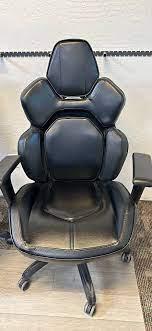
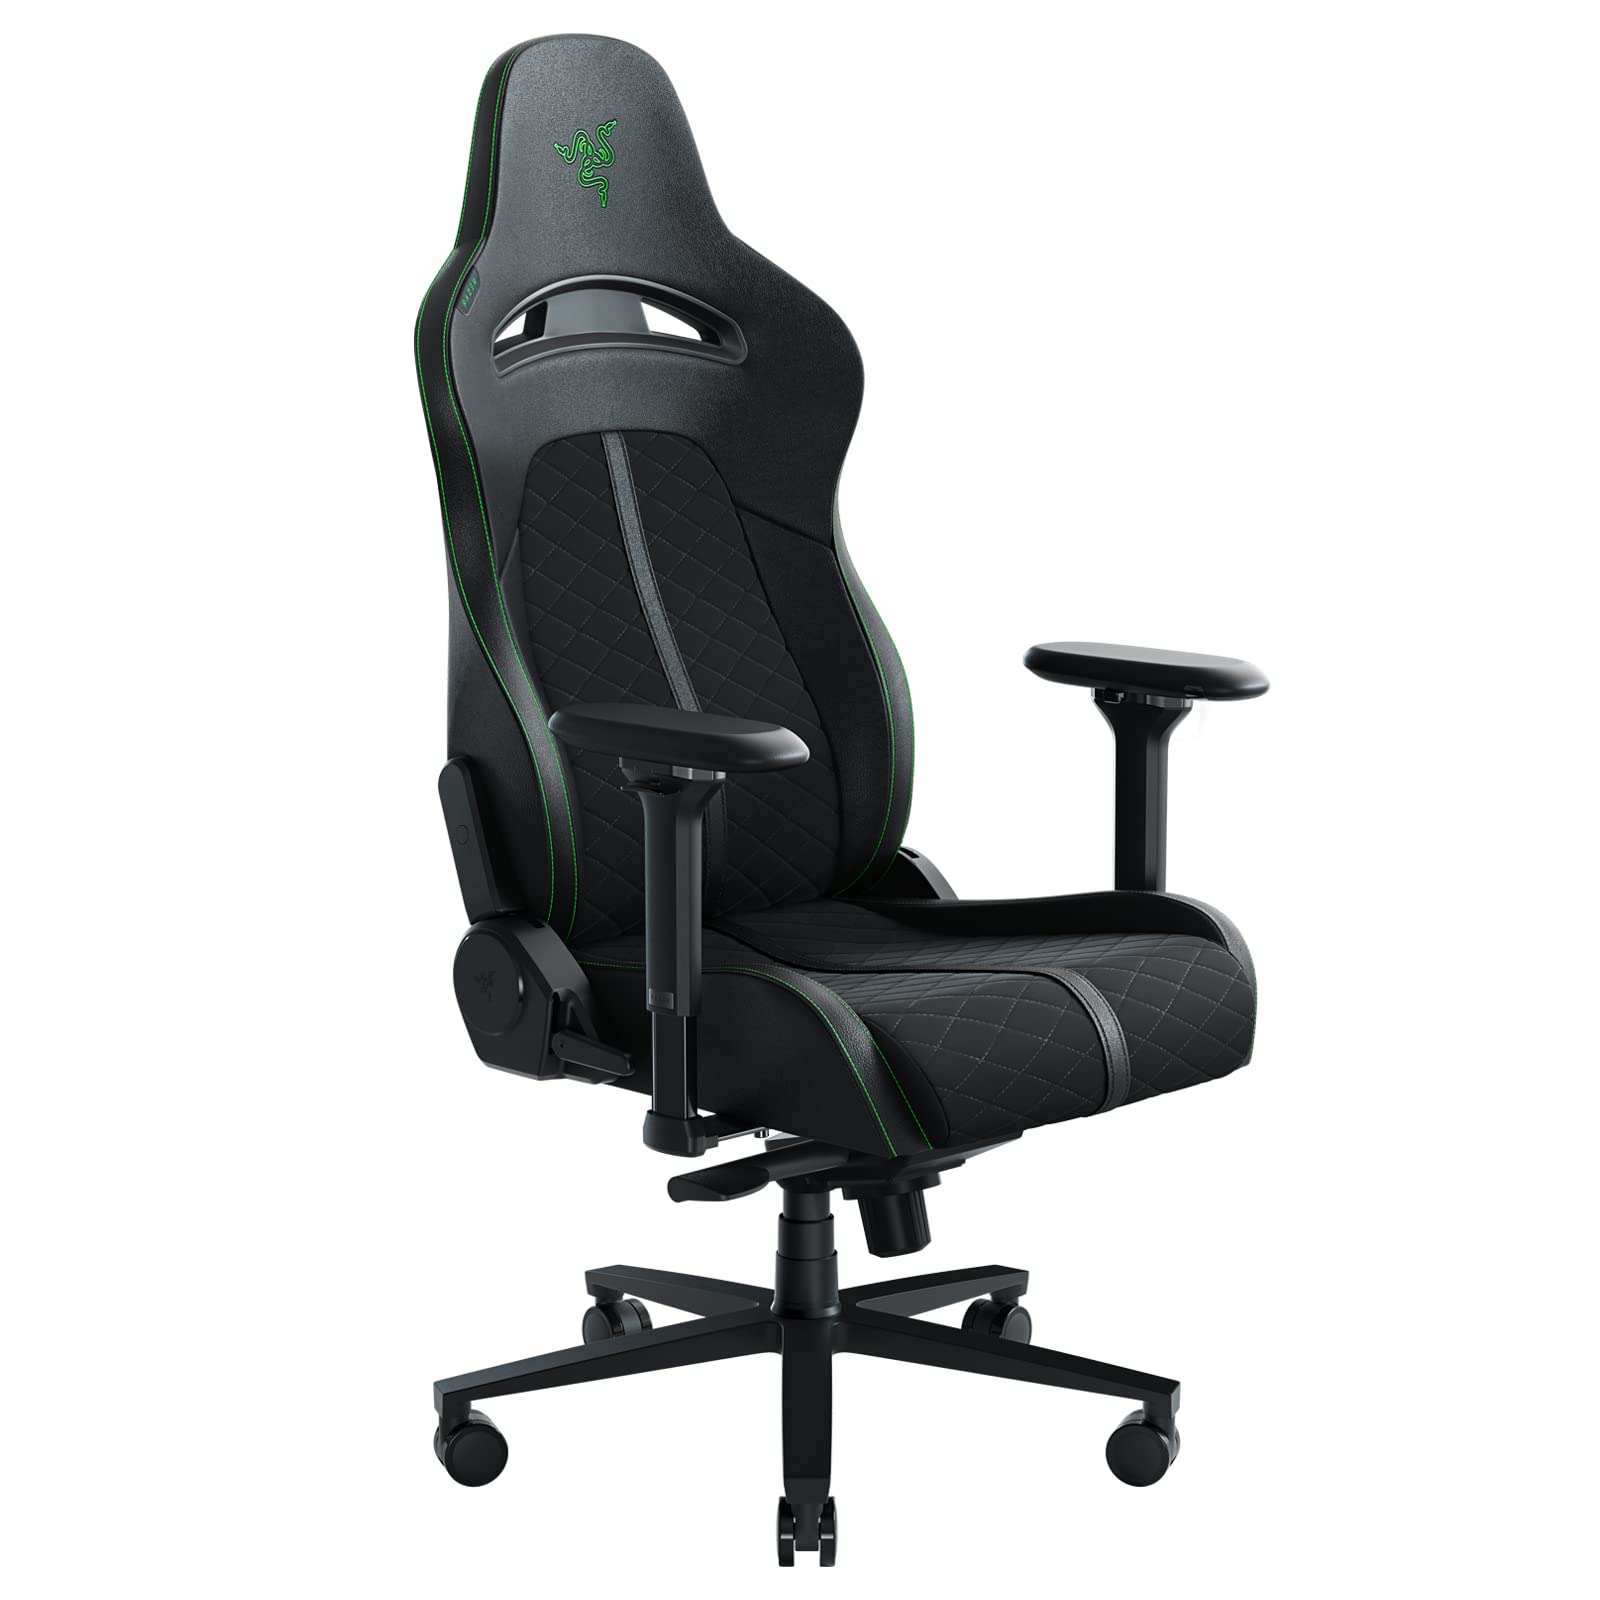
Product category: items_chair
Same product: no